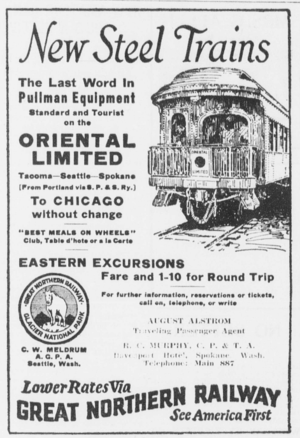
Le Great Northern Railway est un ancien réseau de chemin de fer reliant les villes de St. Paul à la ville de Seattle aux États-Unis.